Answer in natural language. Is blue rectangle wall decor in front of black rectangular stone countertop? Choose between the following options: no or yes
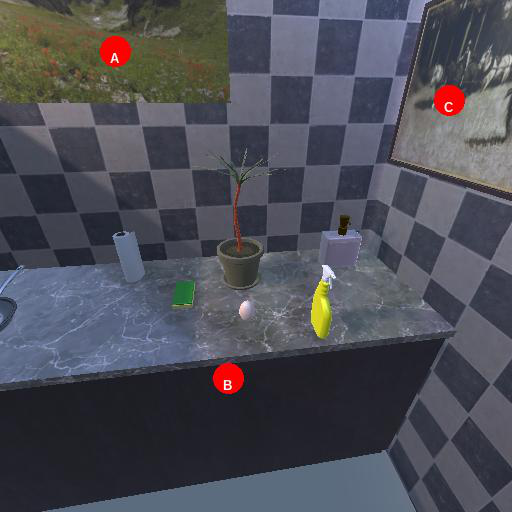
<answer>yes</answer>